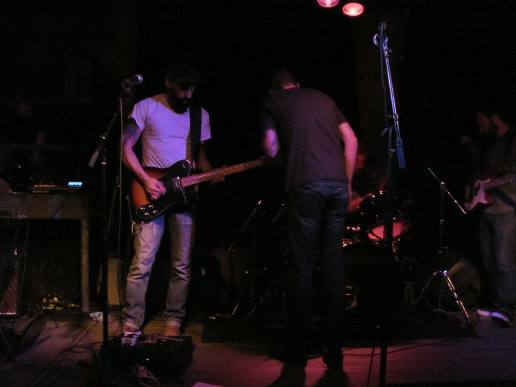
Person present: Yes